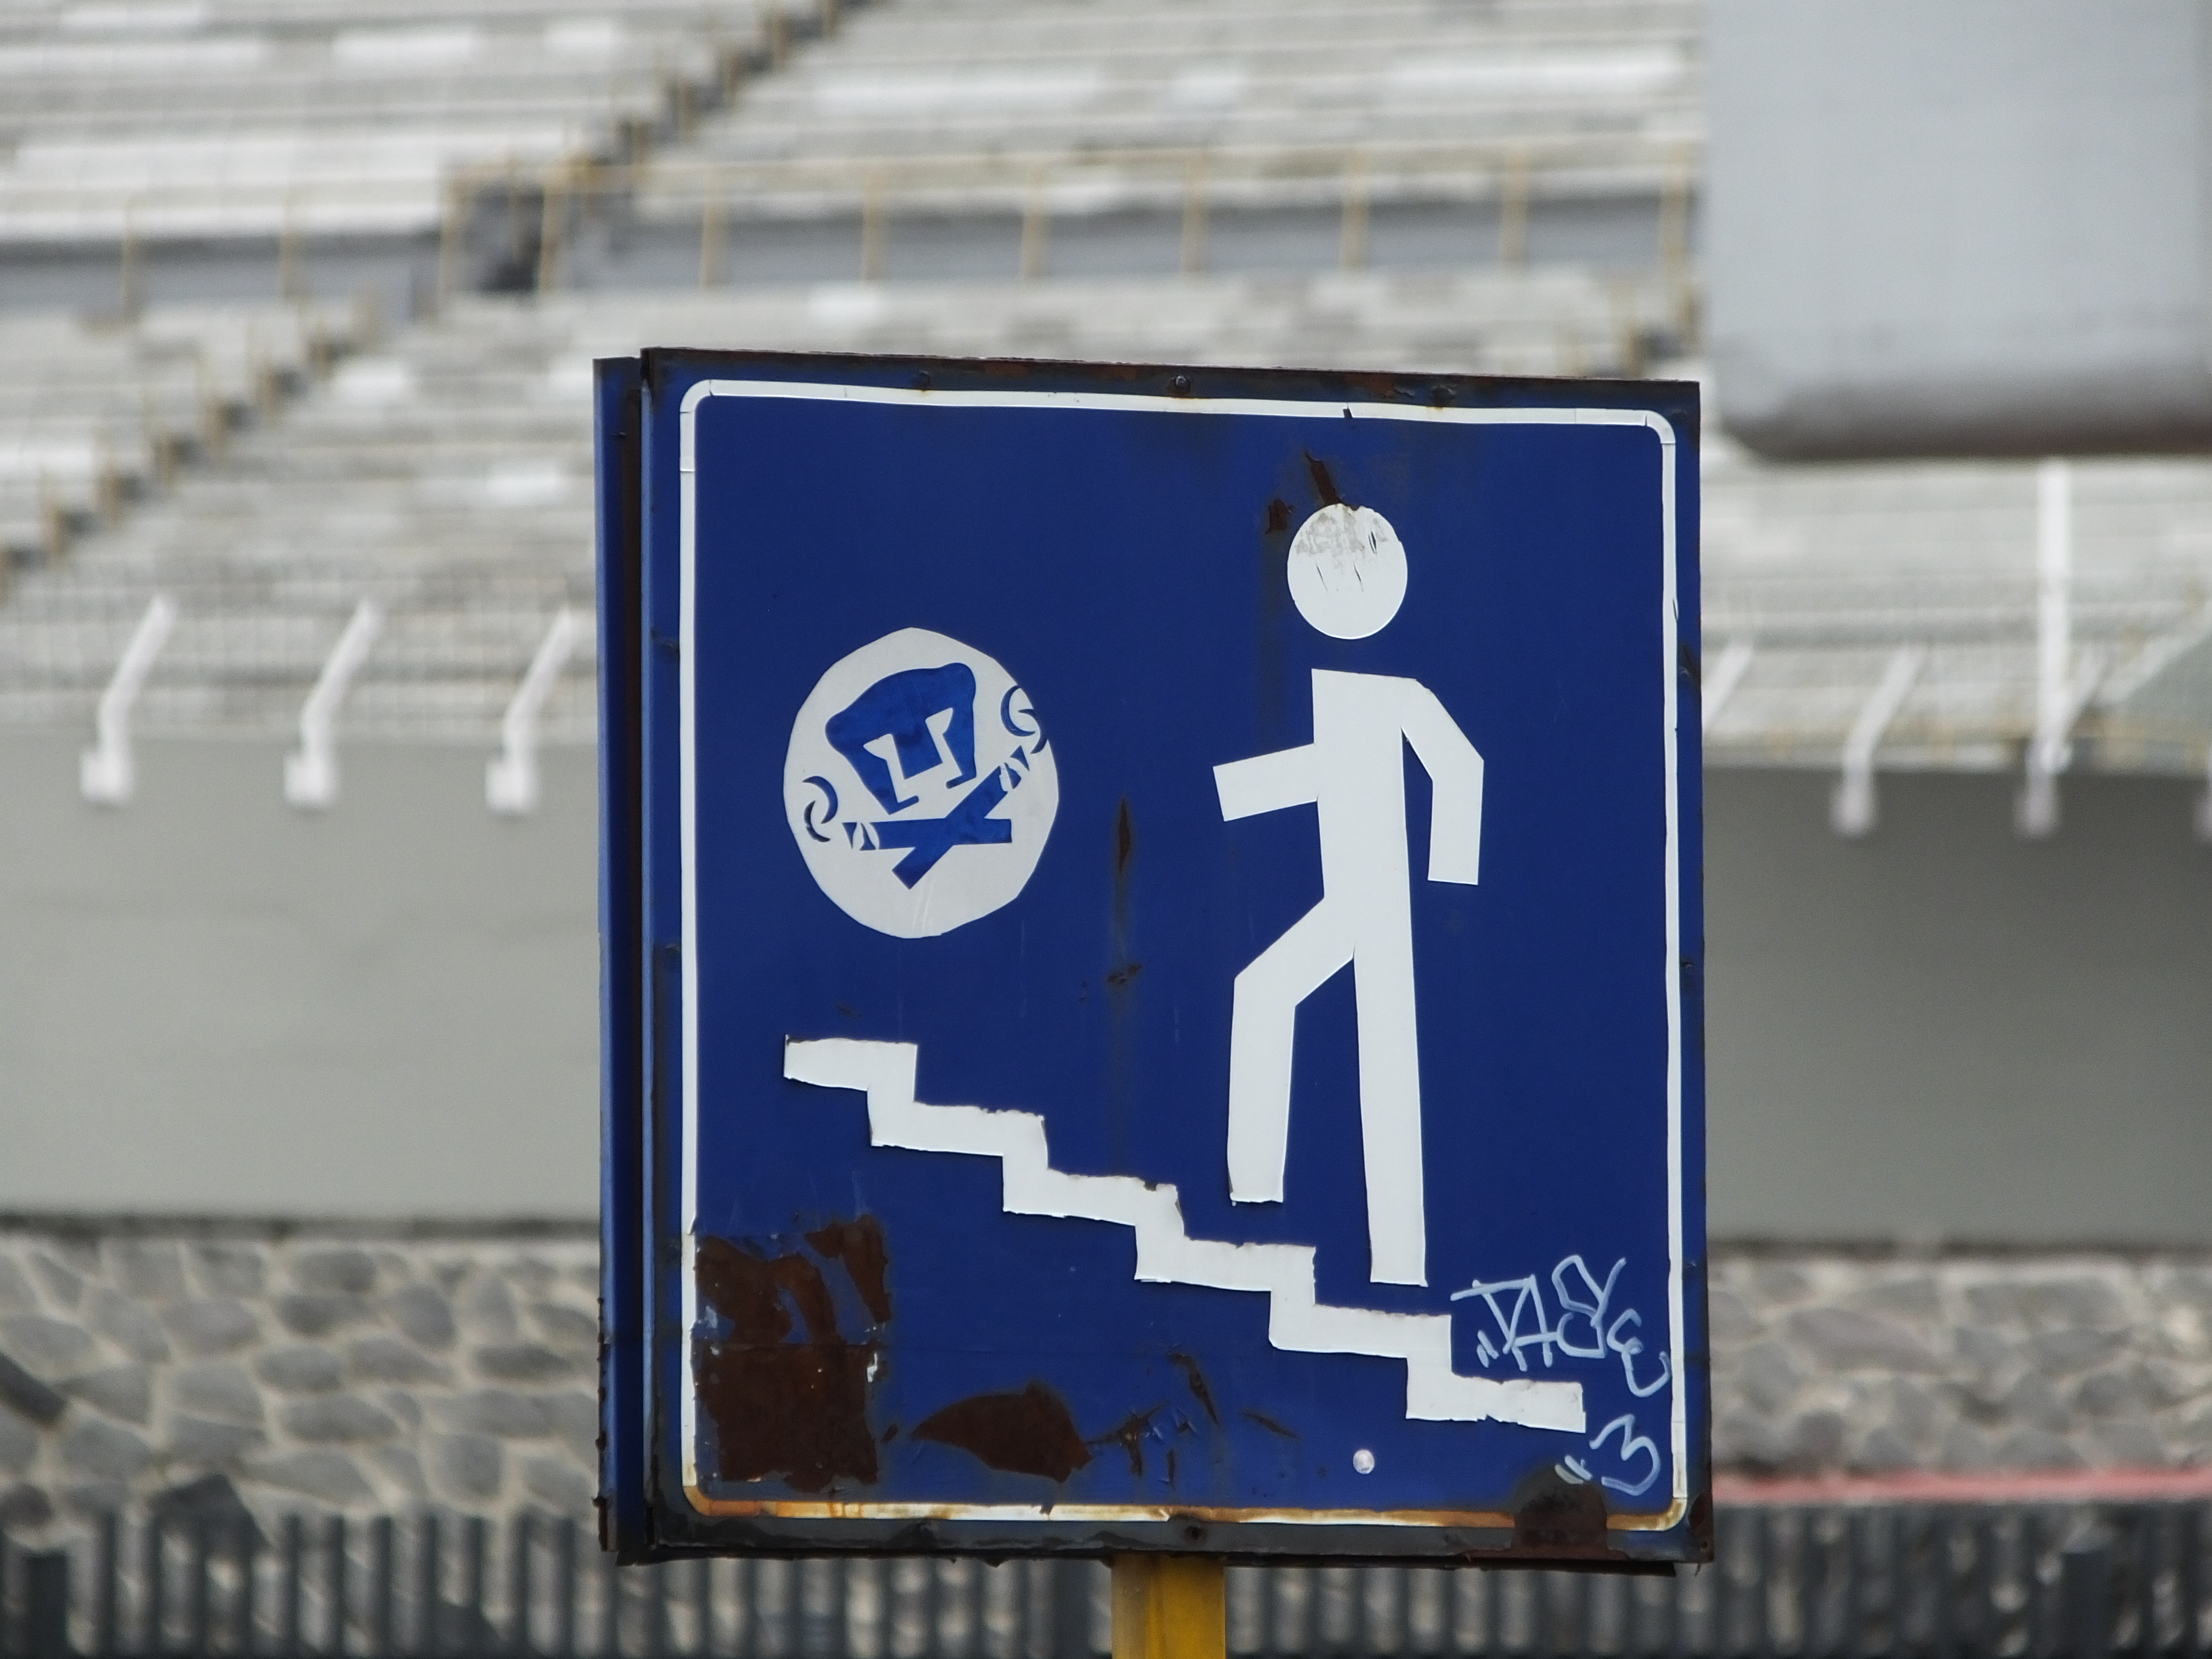
number, advertising, sign, roadsign, blue, street sign, seal, signage, brand, stairs, streetsign, escalera, unam, escalones, figures, week8, traffic sign